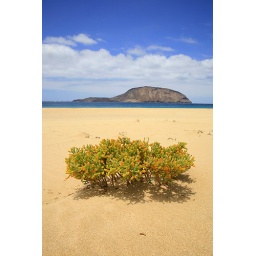
Salt resistant plant on beach in Lanzarote